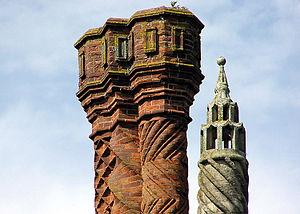
La cheminée est le conduit, construit en dur, qui véhicule et confine les fumées, la vapeur d'eau, les autres gaz de combustion, éventuellement toxiques, d'un quelconque foyer, ouvert ou fermé, brûlant, afin de les évacuer ou, plus rarement, de les traiter. Le terme « cheminée » désigne également, par métonymie, l'âtre, le foyer.